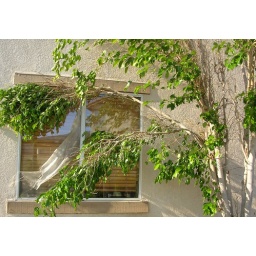
screen destroyed by tree in winds